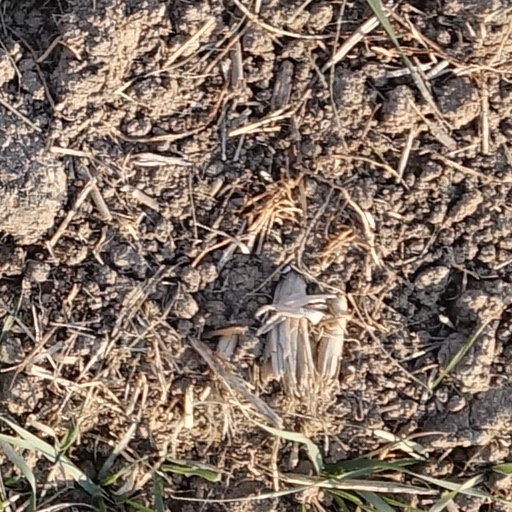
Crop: wheat